Suzanne Purdy

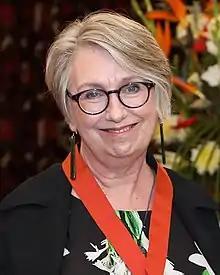
Purdy in 2022

Suzanne Carolyn Purdy is a New Zealand psychology academic specialising in auditory processing and hearing loss. She is currently a full professor and head of the School of Psychology at the University of Auckland.